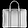
Label: Bag